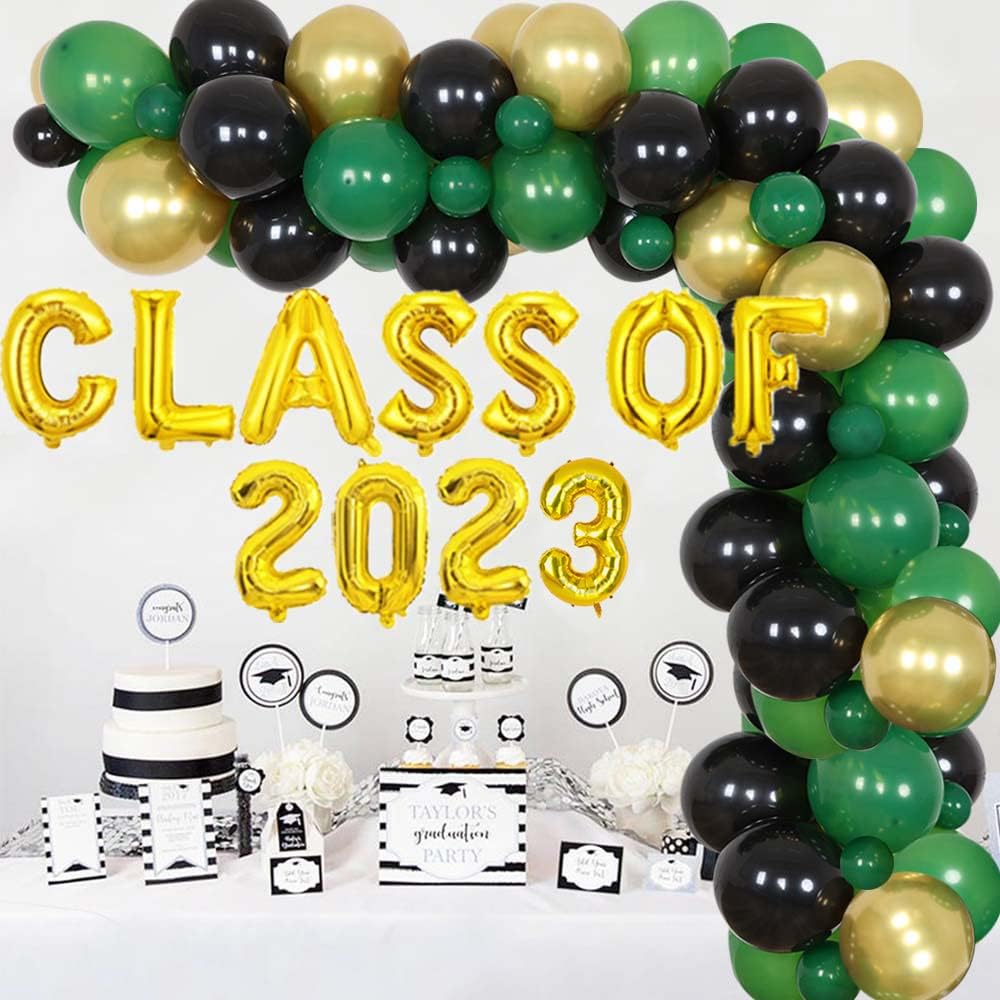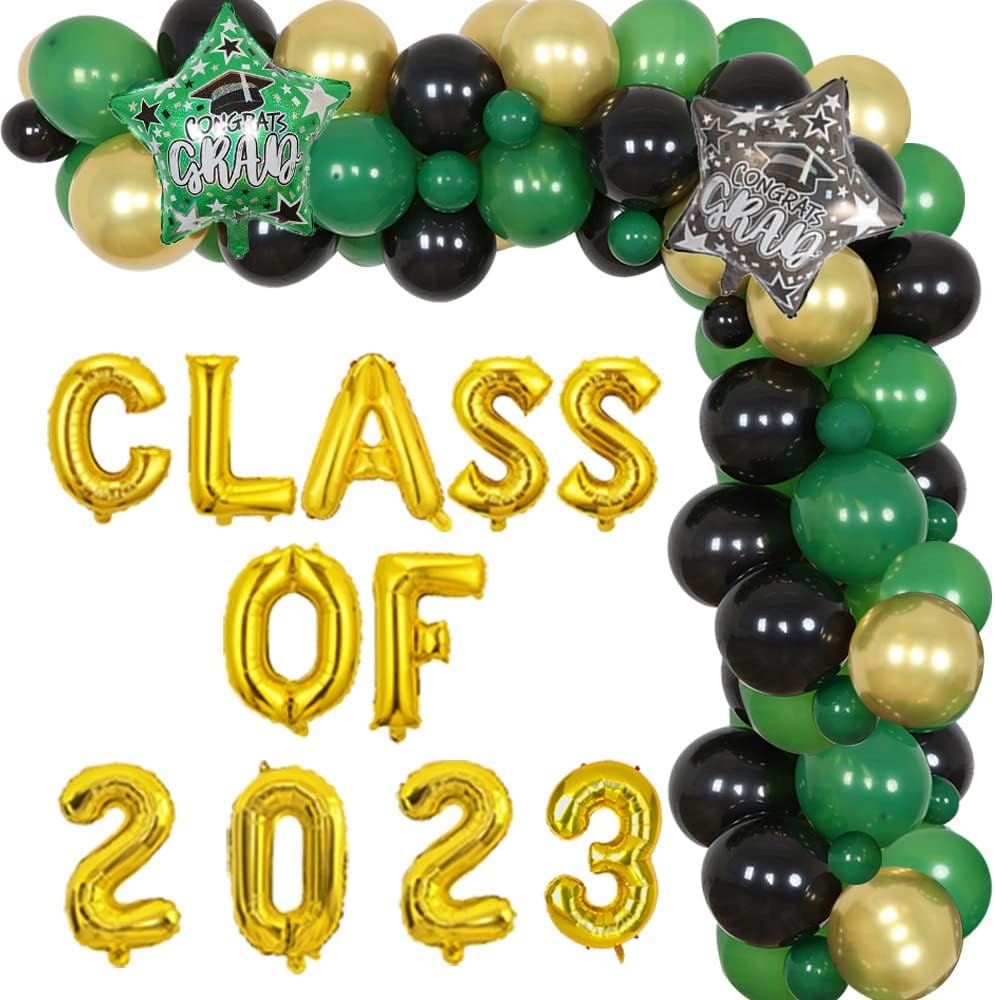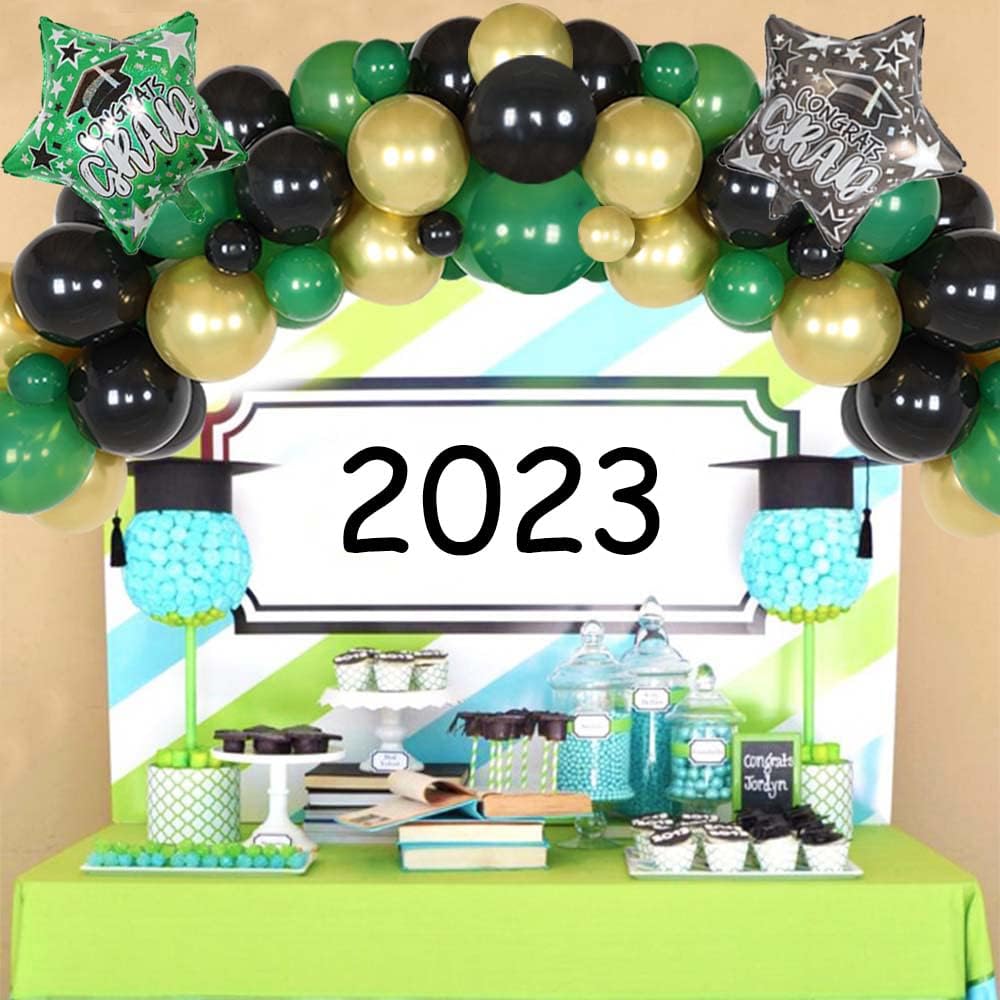
2023 Graduation Decorations Party Supplies - Green Gold and Black Balloon Garland Kit with Star Foil Balloons, Class of 2023 Balloons for High School College Graduation Party
Category: Toys & Games
Graduation Party Supplies Green Gold and Black Balloon Arch Kit with Star Foil Balloons, Class of 2023 Balloons for 2023 Graduation Decorations You will get: 50 x Latex balloons 12 inches (20 green, 15 black, 15 gold) 18 x Latex balloons 5 inches (6 green, 6 black, 6gold) Silver class of 2023 foil balloons 16 inches 2 x Star foil balloons 18 inches (1 green, 1 black) 1 x Roll of 100 glue points 1 x Balloon tape strip (16.4ft)
Features: Package Includes: 68 different size and color latex balloons, 2 star foil balloons, class of 2023 foil balloons, 16.4ft balloon tape strip, 1 roll of 100 glue points. | Wide Application: Green gold and black graduation party supplies are very suitable for nursery school, primary school, middle school, senior high school or college graduation party, grad party, graduation parade car decorations, class of 2023 university party and any other celebration. | Perfect Photo Backdrop: Green gold and black balloon garland kit can be used as a photo background for you and your family and friends to leave wonderful memories on this special day. | 2023 Graduation Decorations: You can hang them wherever you want, outdoor or indoor, decorate the door, porch, car or other places, which will be eye-catching. | Warm Tips: The star foil balloons 18 inches can float with helium, but the class of 2023 foil balloons 16 inches cannot float with helium, so you just inflate with air and tape them on the wall, window, door or other places.